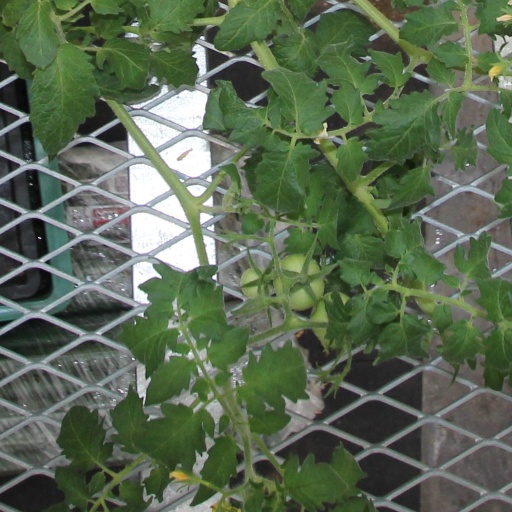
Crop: tomato